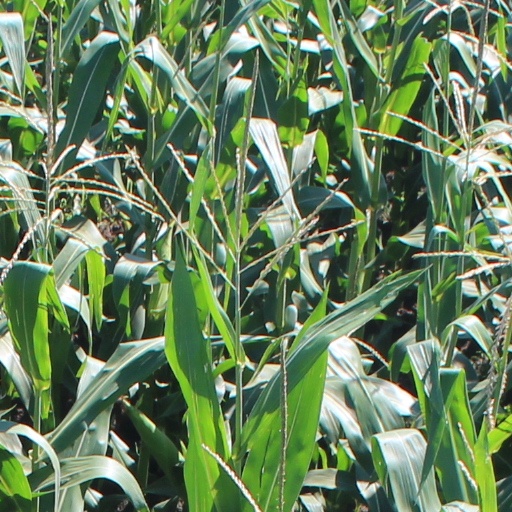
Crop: maize; corn